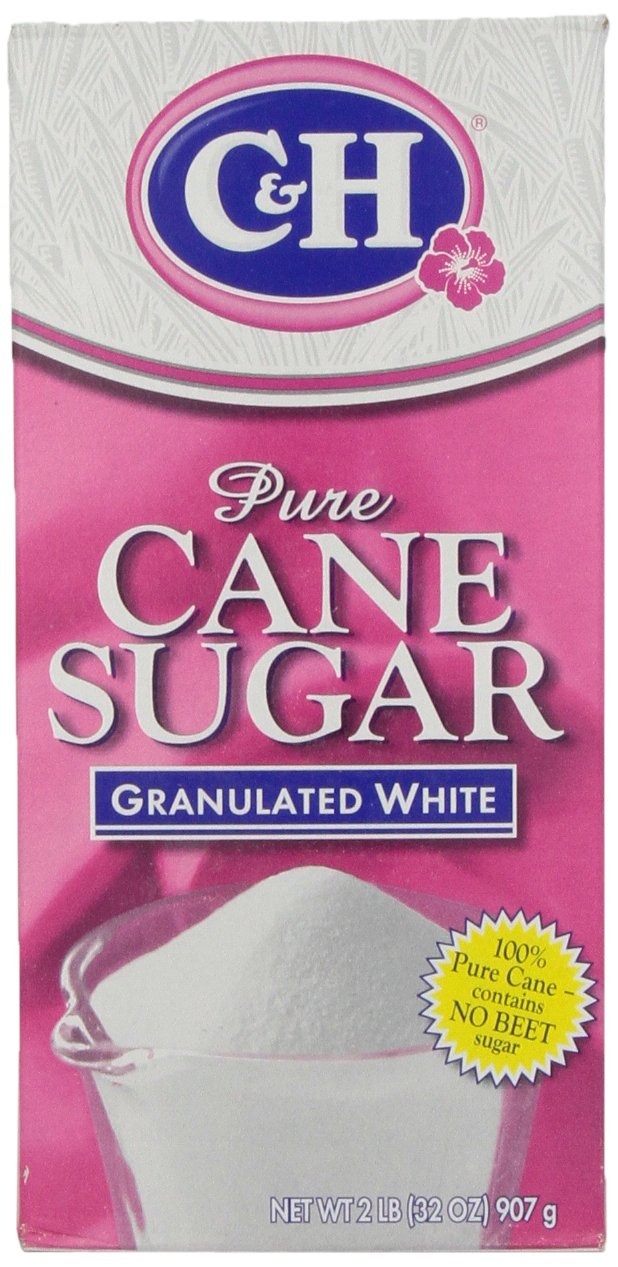
Item Name: C&H Pure Cane, Granulated White Sugar, 2 lb
Bullet Point 1: 100% pure cane - contains no beet sugar
Bullet Point 2: 15 Calories per teaspoon
Bullet Point 3: Granulated white sugar
Value: 32.0
Unit: Ounce

Price: 2.965